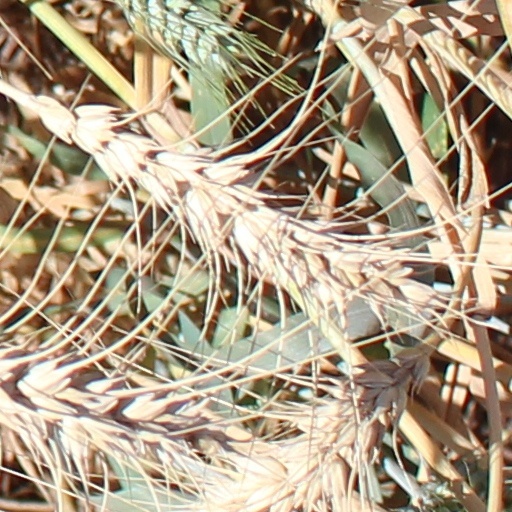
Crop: wheat